Liliana Albertini

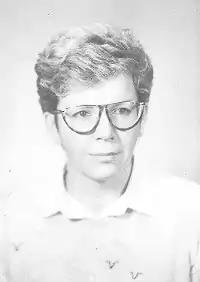
Albertini in 1988

Liliana Albertini (23 June 1946 – 14 September 2023) was an Italian politician. A member of the Italian Communist Party, she served in the Chamber of Deputies from 1983 to 1988.